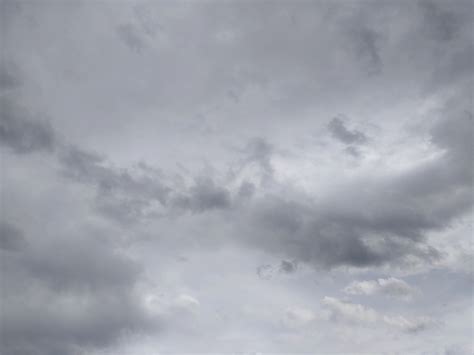
Weather: cloudy or overcast